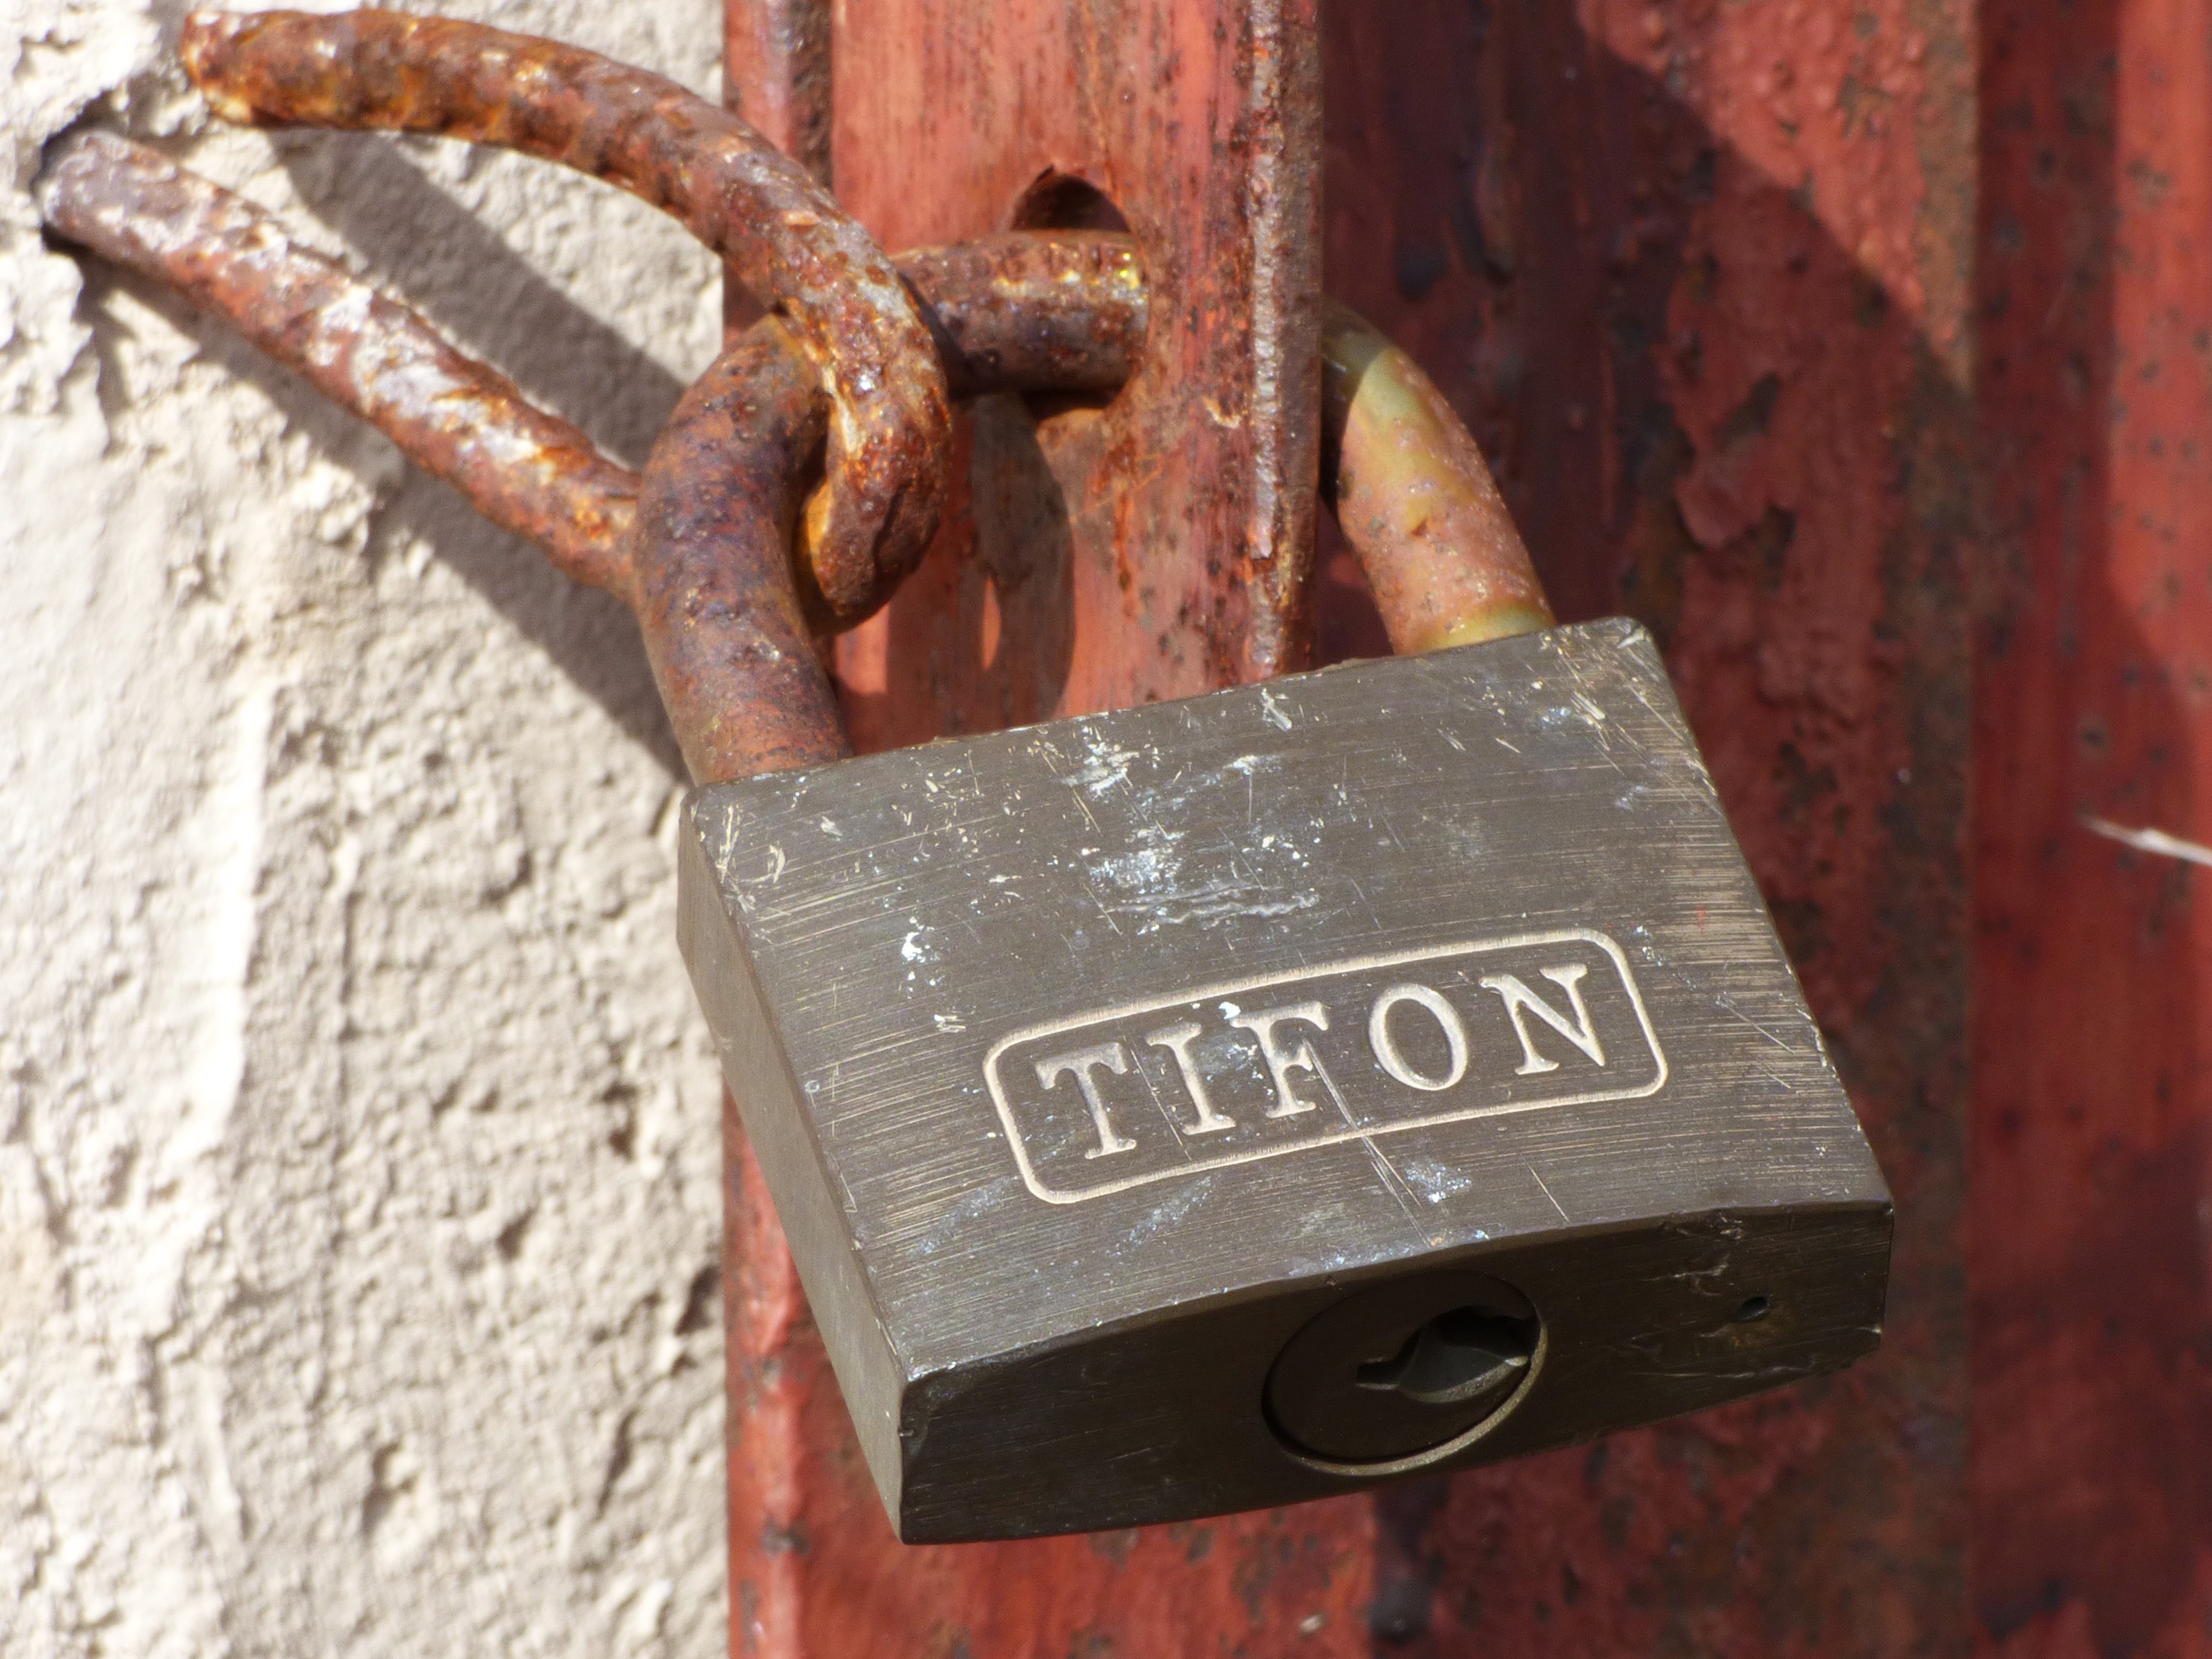
vintage, number, old, metal, material, padlock, rusty, forbidden, closed, iron